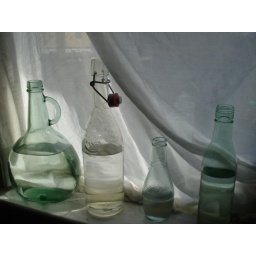
bottles in window